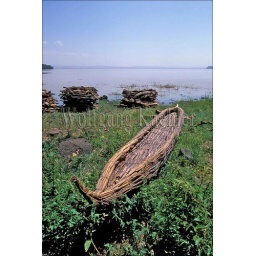
Ethiopia, bahar dar, lake tana, papyrus boat with firewood in background